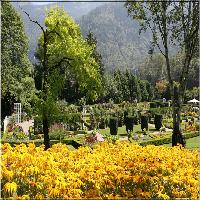
Weather: cloudy or overcast